Hallaryd

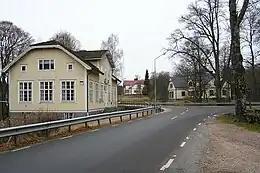
Hallaryd2007

Hallaryd is a locality situated in Älmhult Municipality, Kronoberg County, Sweden.